Tarek El Shennawi

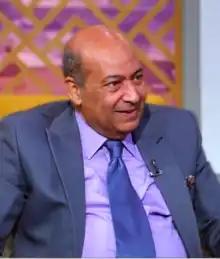
Tarek El Shennawi (2022)

Tarek El Shinnawi (sometimes spelled El Shennawi or Shennawy) is an internationally recognised and renowned film critic and writer of Arab cinema. He is one of the most influential film critics of Arab cinema in the region, based in Cairo, Egypt. He writes in most of the top Arabic newspapers, magazines and websites for over 30 years, and has over 15 published books on Arab cinema various subjects. He also teaches the subject of film critique to the students in the final years of The Cairo university, faculty of Mass-communication. He has numerous cinematic participations in arbitration committees of International and Arab festivals. He has been frequently appointed as a jury member in Arab film festivals (as "in the 12th Osian's-Cinefan Film Festival 2012, 9th" "Dubai International Film Festival 2012, 8th" "Abu Dhabi Film Festival 2014)."